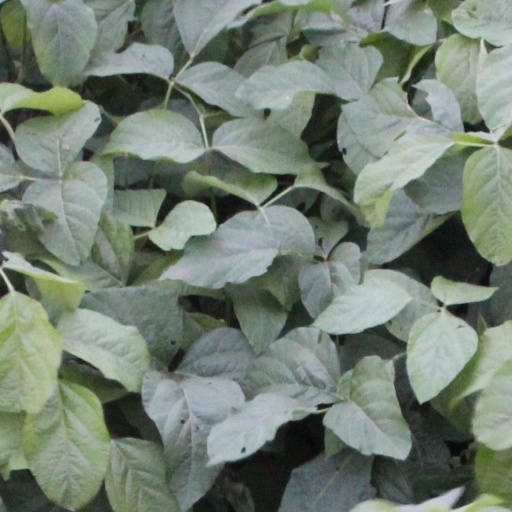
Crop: soybean